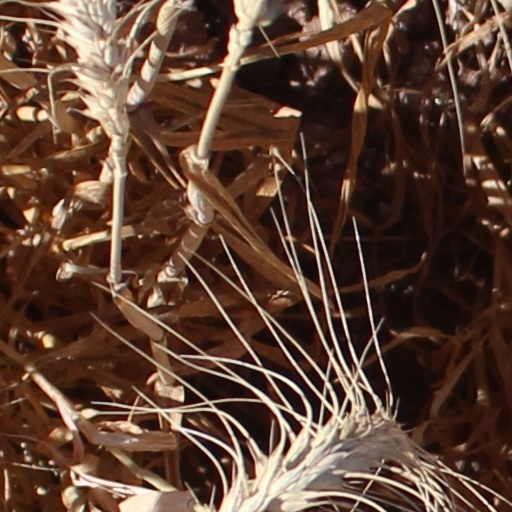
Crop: wheat